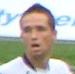
Age: 19